Lega Basket Serie A

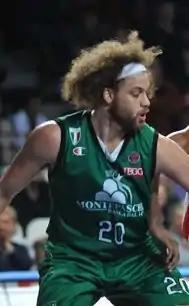
Shaun Stonerook with Montepaschi Siena in 2012.

In 2004, Mens Sana Siena won its first title, but it was only three years later, in 2007, that Siena would begun its dominance over the Italian league. From 2007 to 2013, the Tuscan team was able of winning seven consecutive titles, under the leaderships of Terrell McIntyre, Shaun Stonerook and Romain Sato. However, on 7 October 2016, following an investigation for accounting and fiscal fraud, the Court of the Italian Basketball Federation has revoked the championship titles awarded to Siena for the 2011–12 and 2012–13 seasons, two Italian Cups (2012 and 2013) and the 2013 Supercoppa. Following Siena's relegation, Olimpia Milano, under the new ownership of Giorgio Armani, won the championship again in 2014, 2016 and 2018, while Dinamo Sassari won its first title in 2015, becoming the first team from Sardinia to do so. In 2017 and 2019, Reyer Venezia returned to the top of Italian league after more than seven decades.